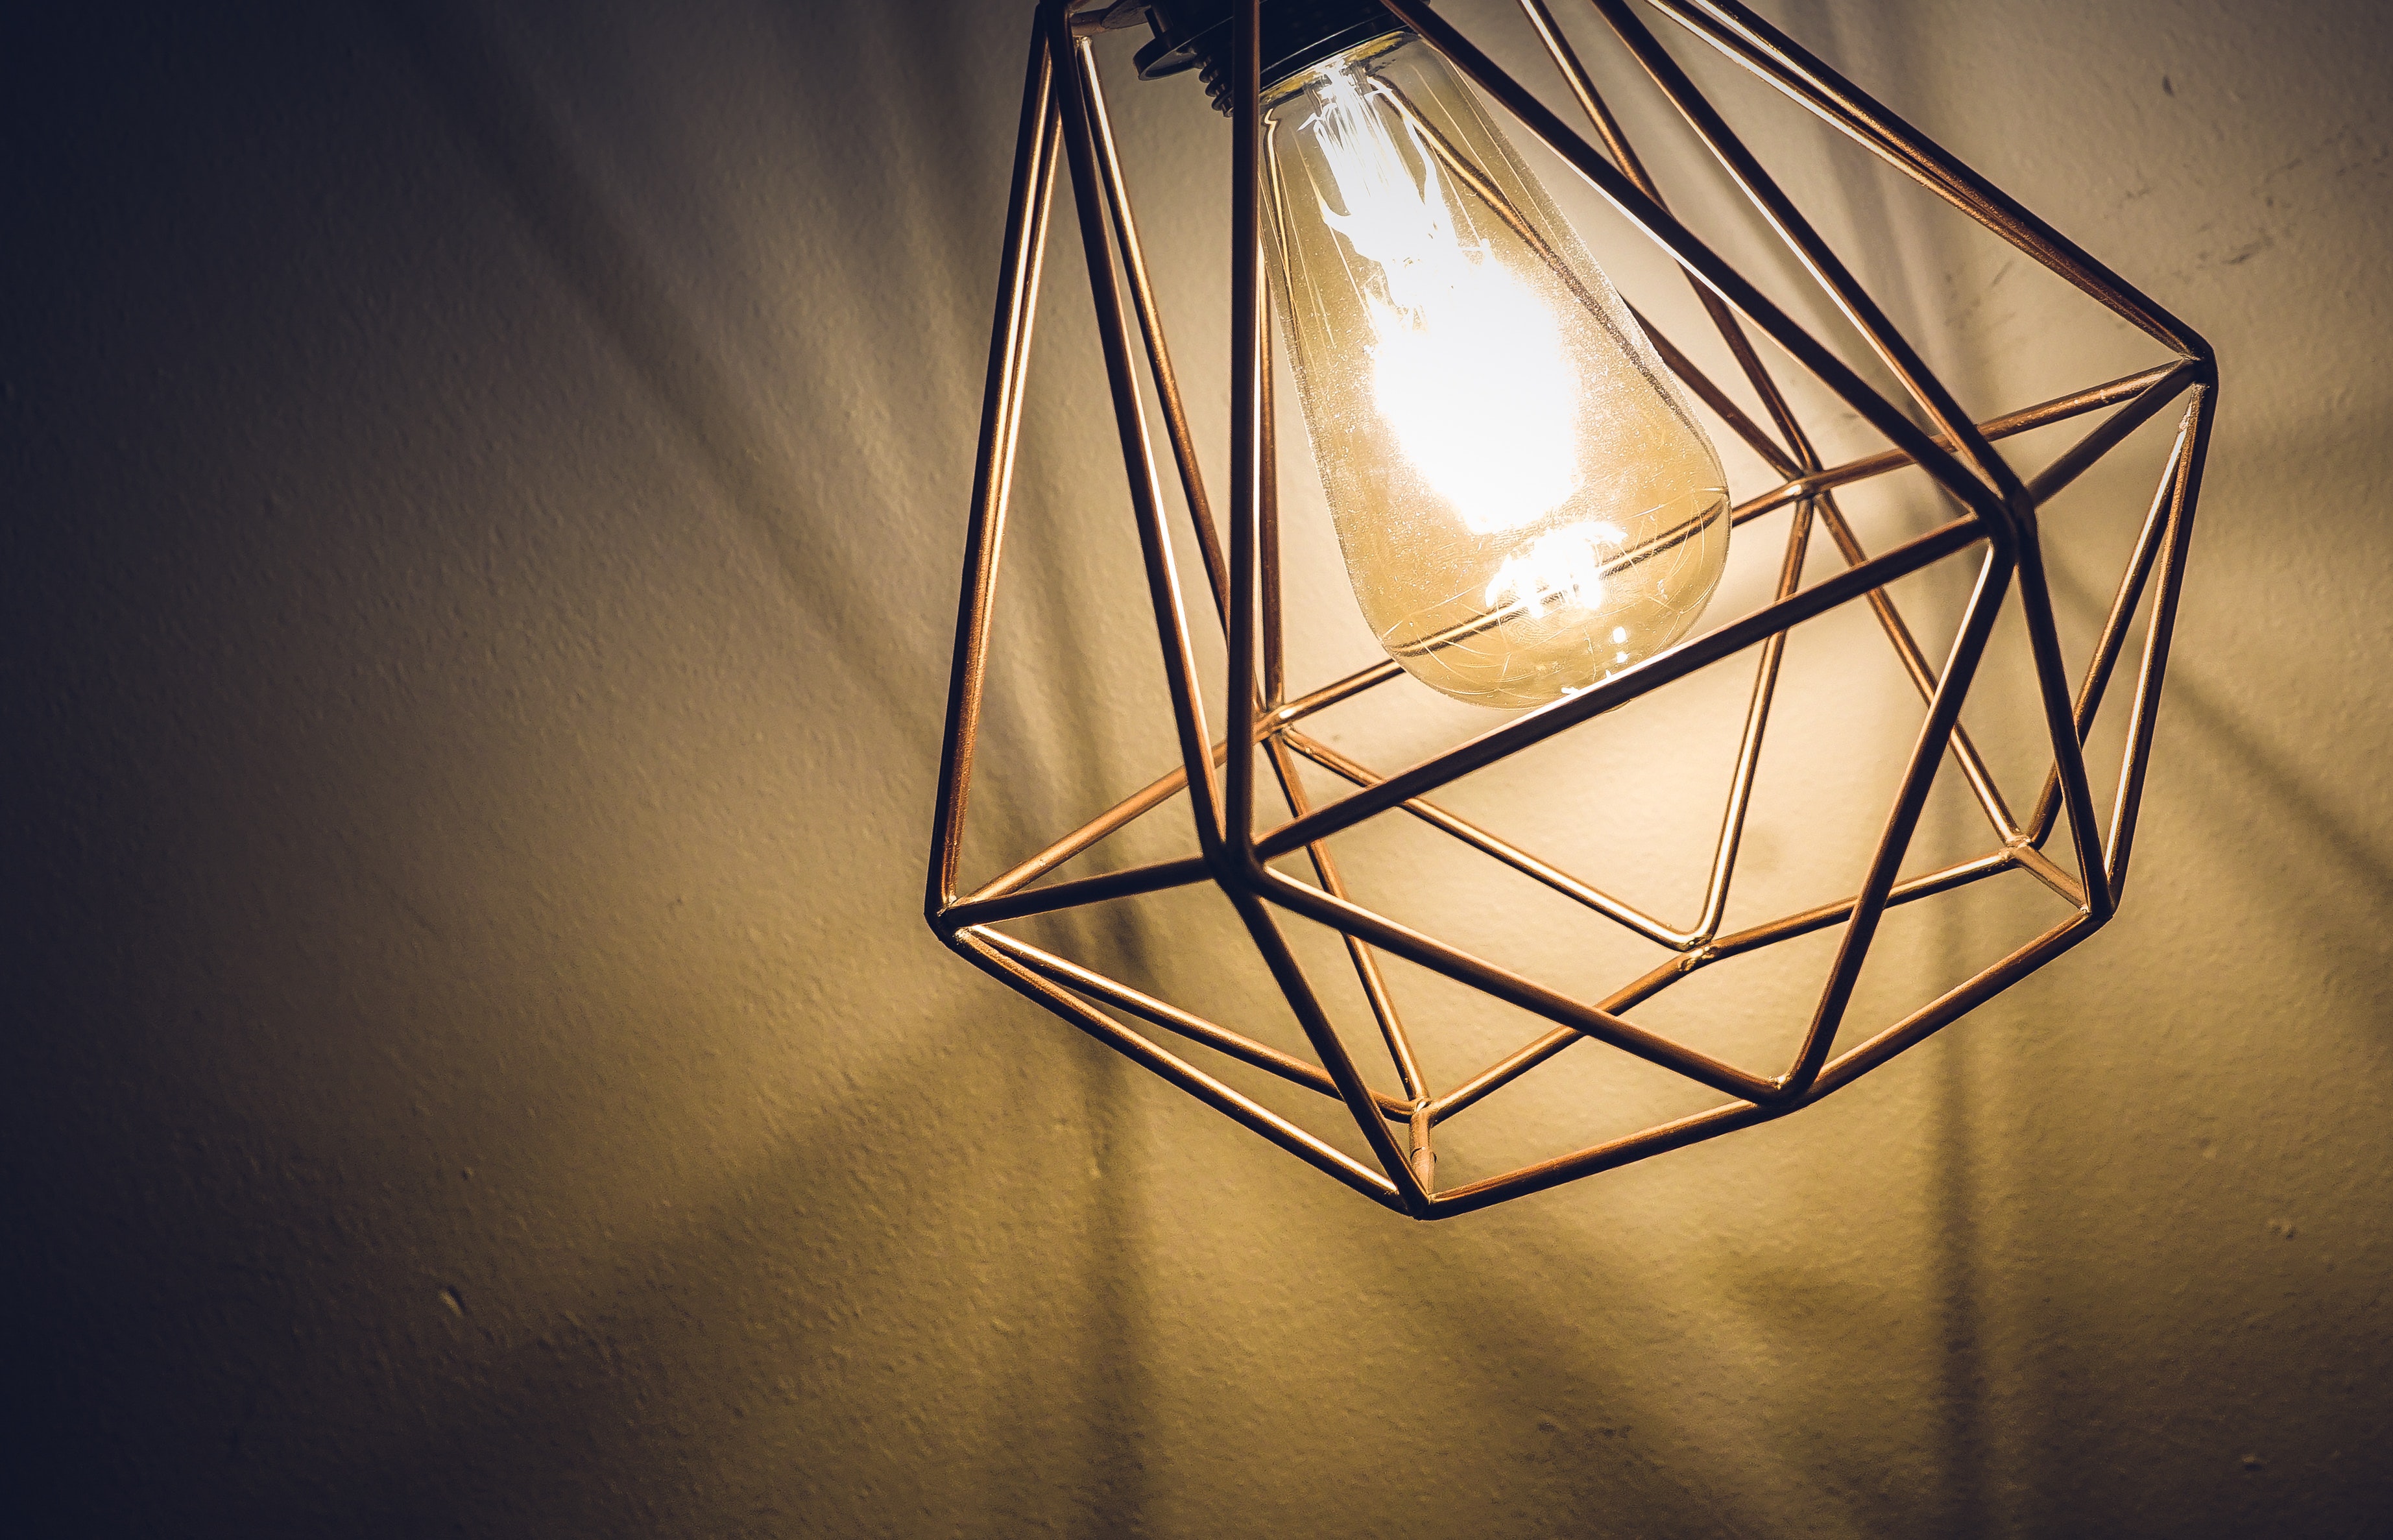
light fixture, lighting, lighting accessory, lampshade, light, lamp, still life photography, nightlight, Transparent material, ceiling fixture, Tints and shades, triangle, interior design, sconce, symmetry, metal